New Katraj Tunnel

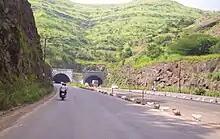
Front view (going from Pune to Satara)

The New Katraj Tunnel is a highway tunnel located on the NH 48 (formerly NH 4), Pune, in Maharashtra state of India. It is a three-laned tunnel which stretches up to 1,223 metres on Katraj Ghat. This tunnel replaced the Old Katraj Tunnel. The Tunnel was constructed using NATM (New Austrian Tunnelling Method).